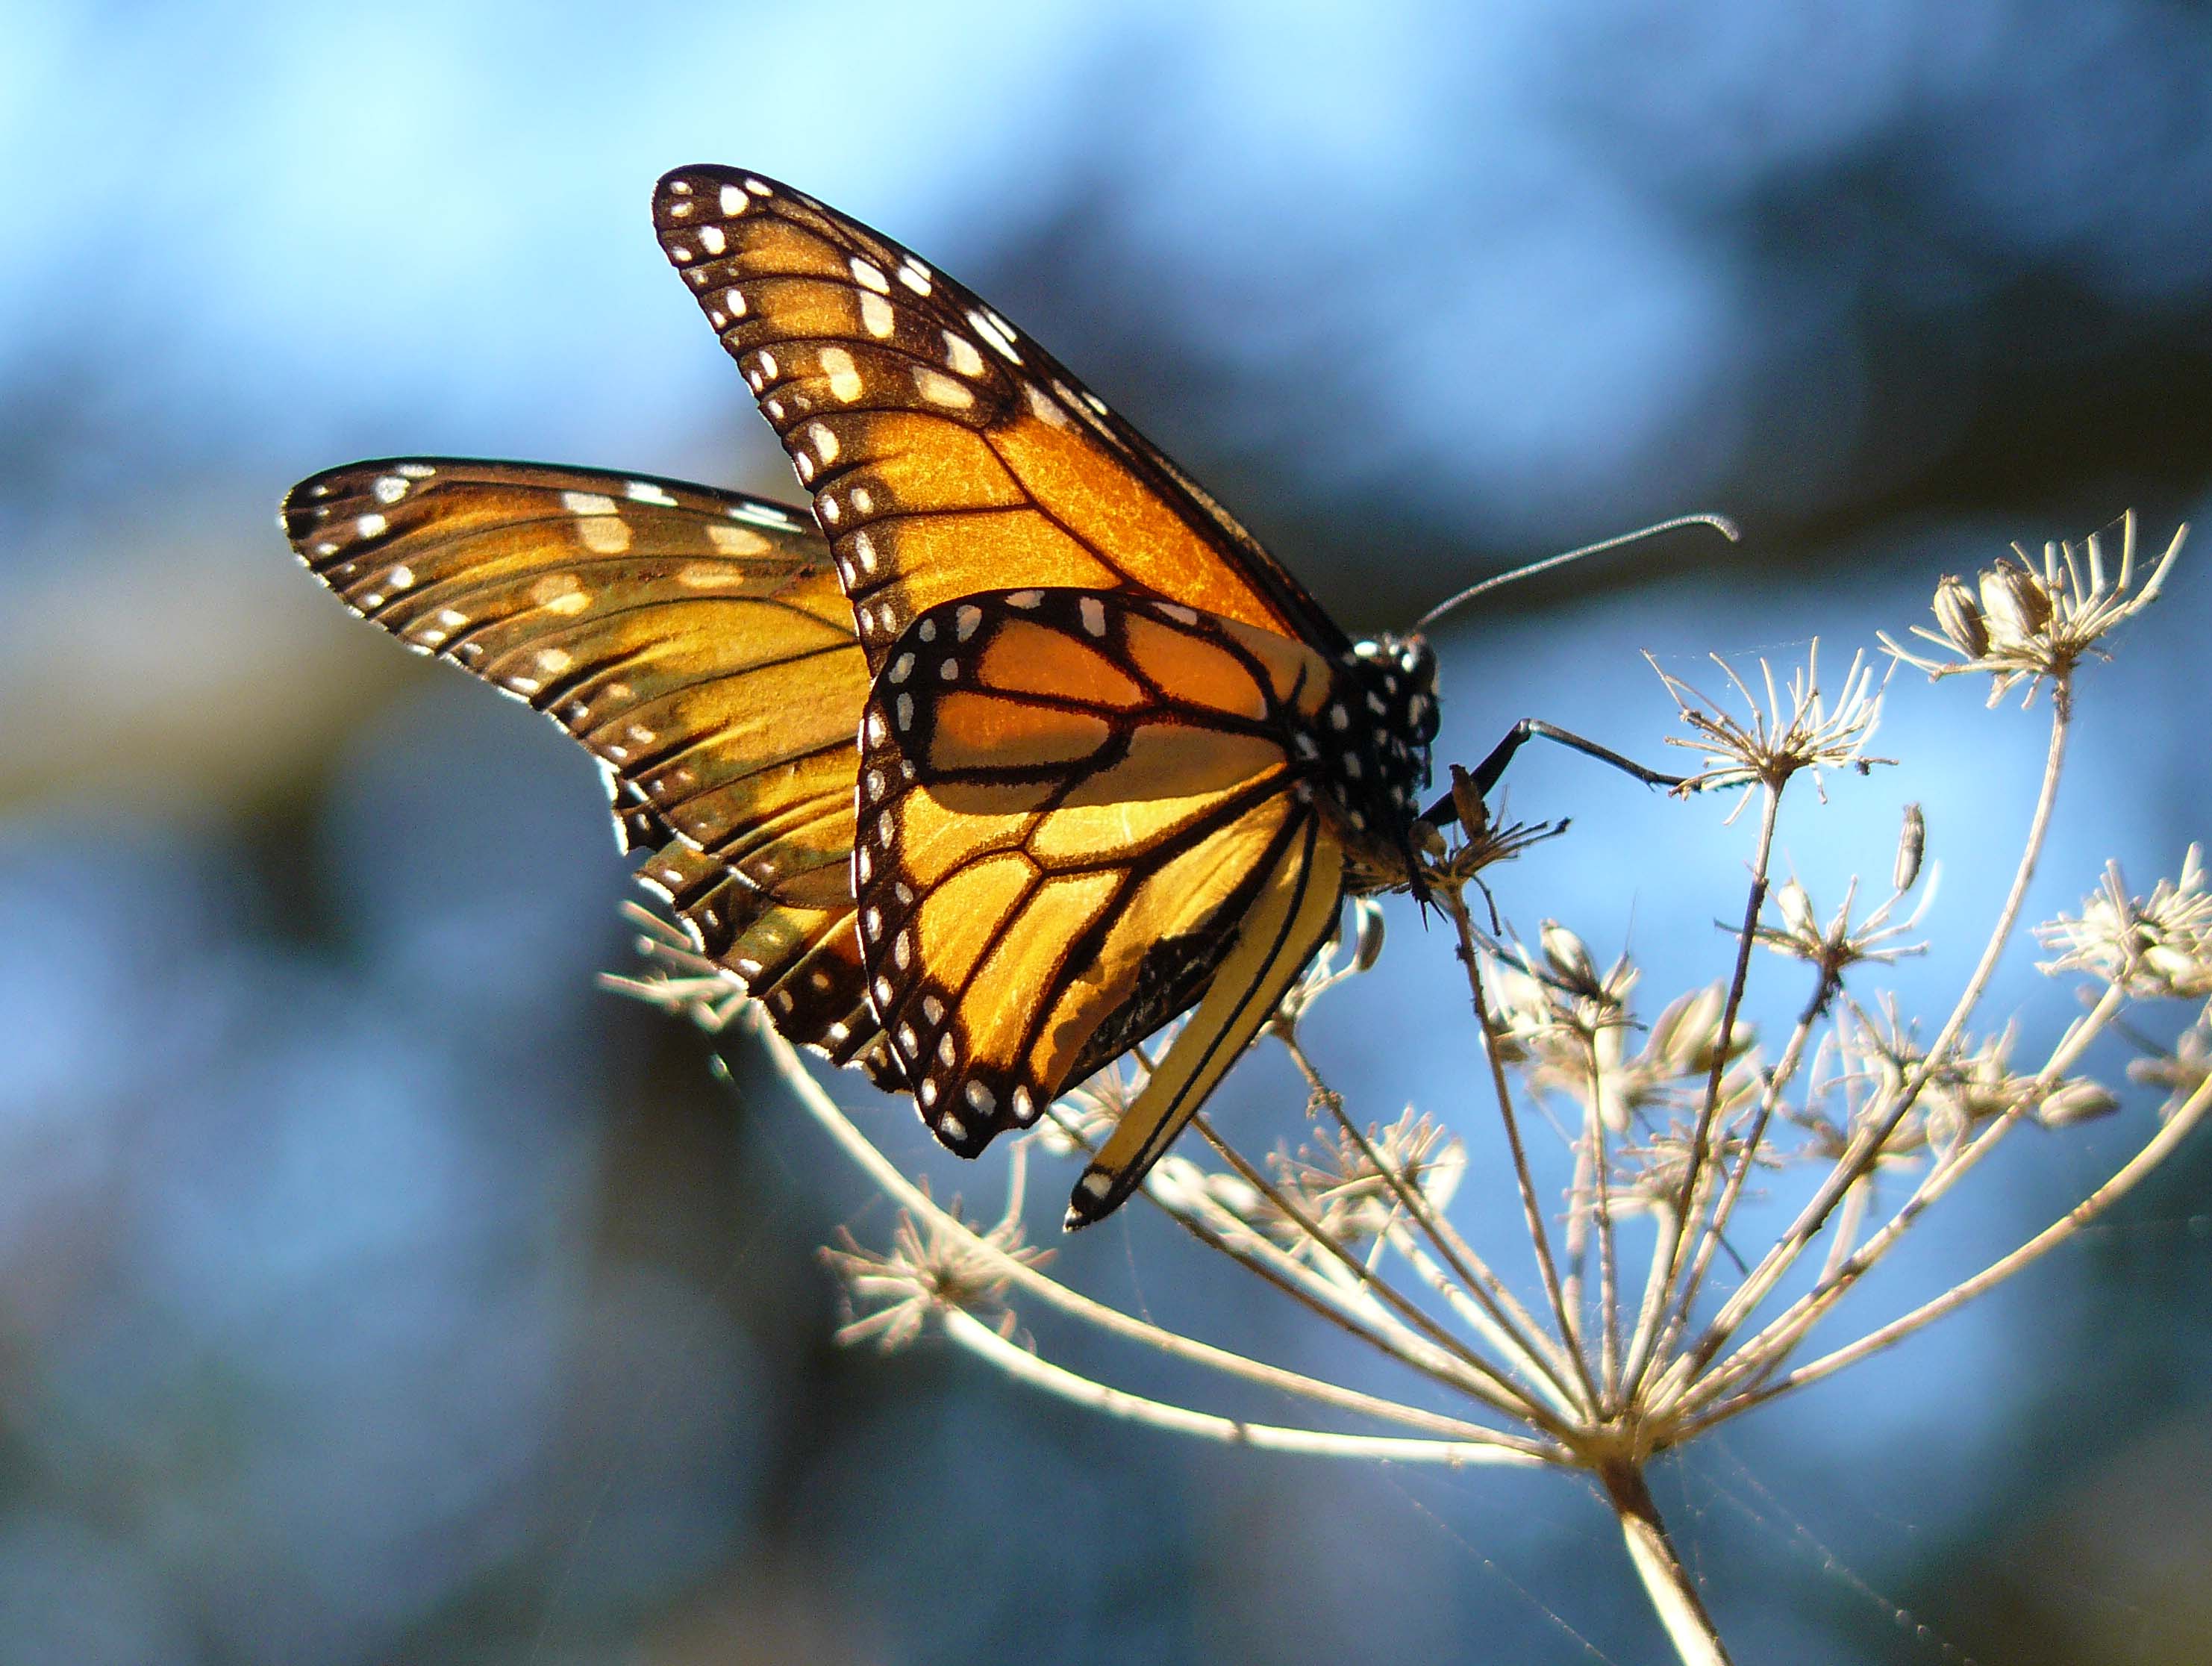
nature, branch, wing, photography, flower, wildlife, insect, butterfly, fauna, invertebrate, close up, monarch butterfly, nectar, pismobeach, monarchbutterflys, macro photography, arthropod, pollinator, moths and butterflies, lycaenid